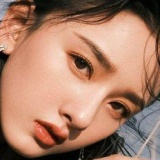
diễn viên Tống Tổ Nhi